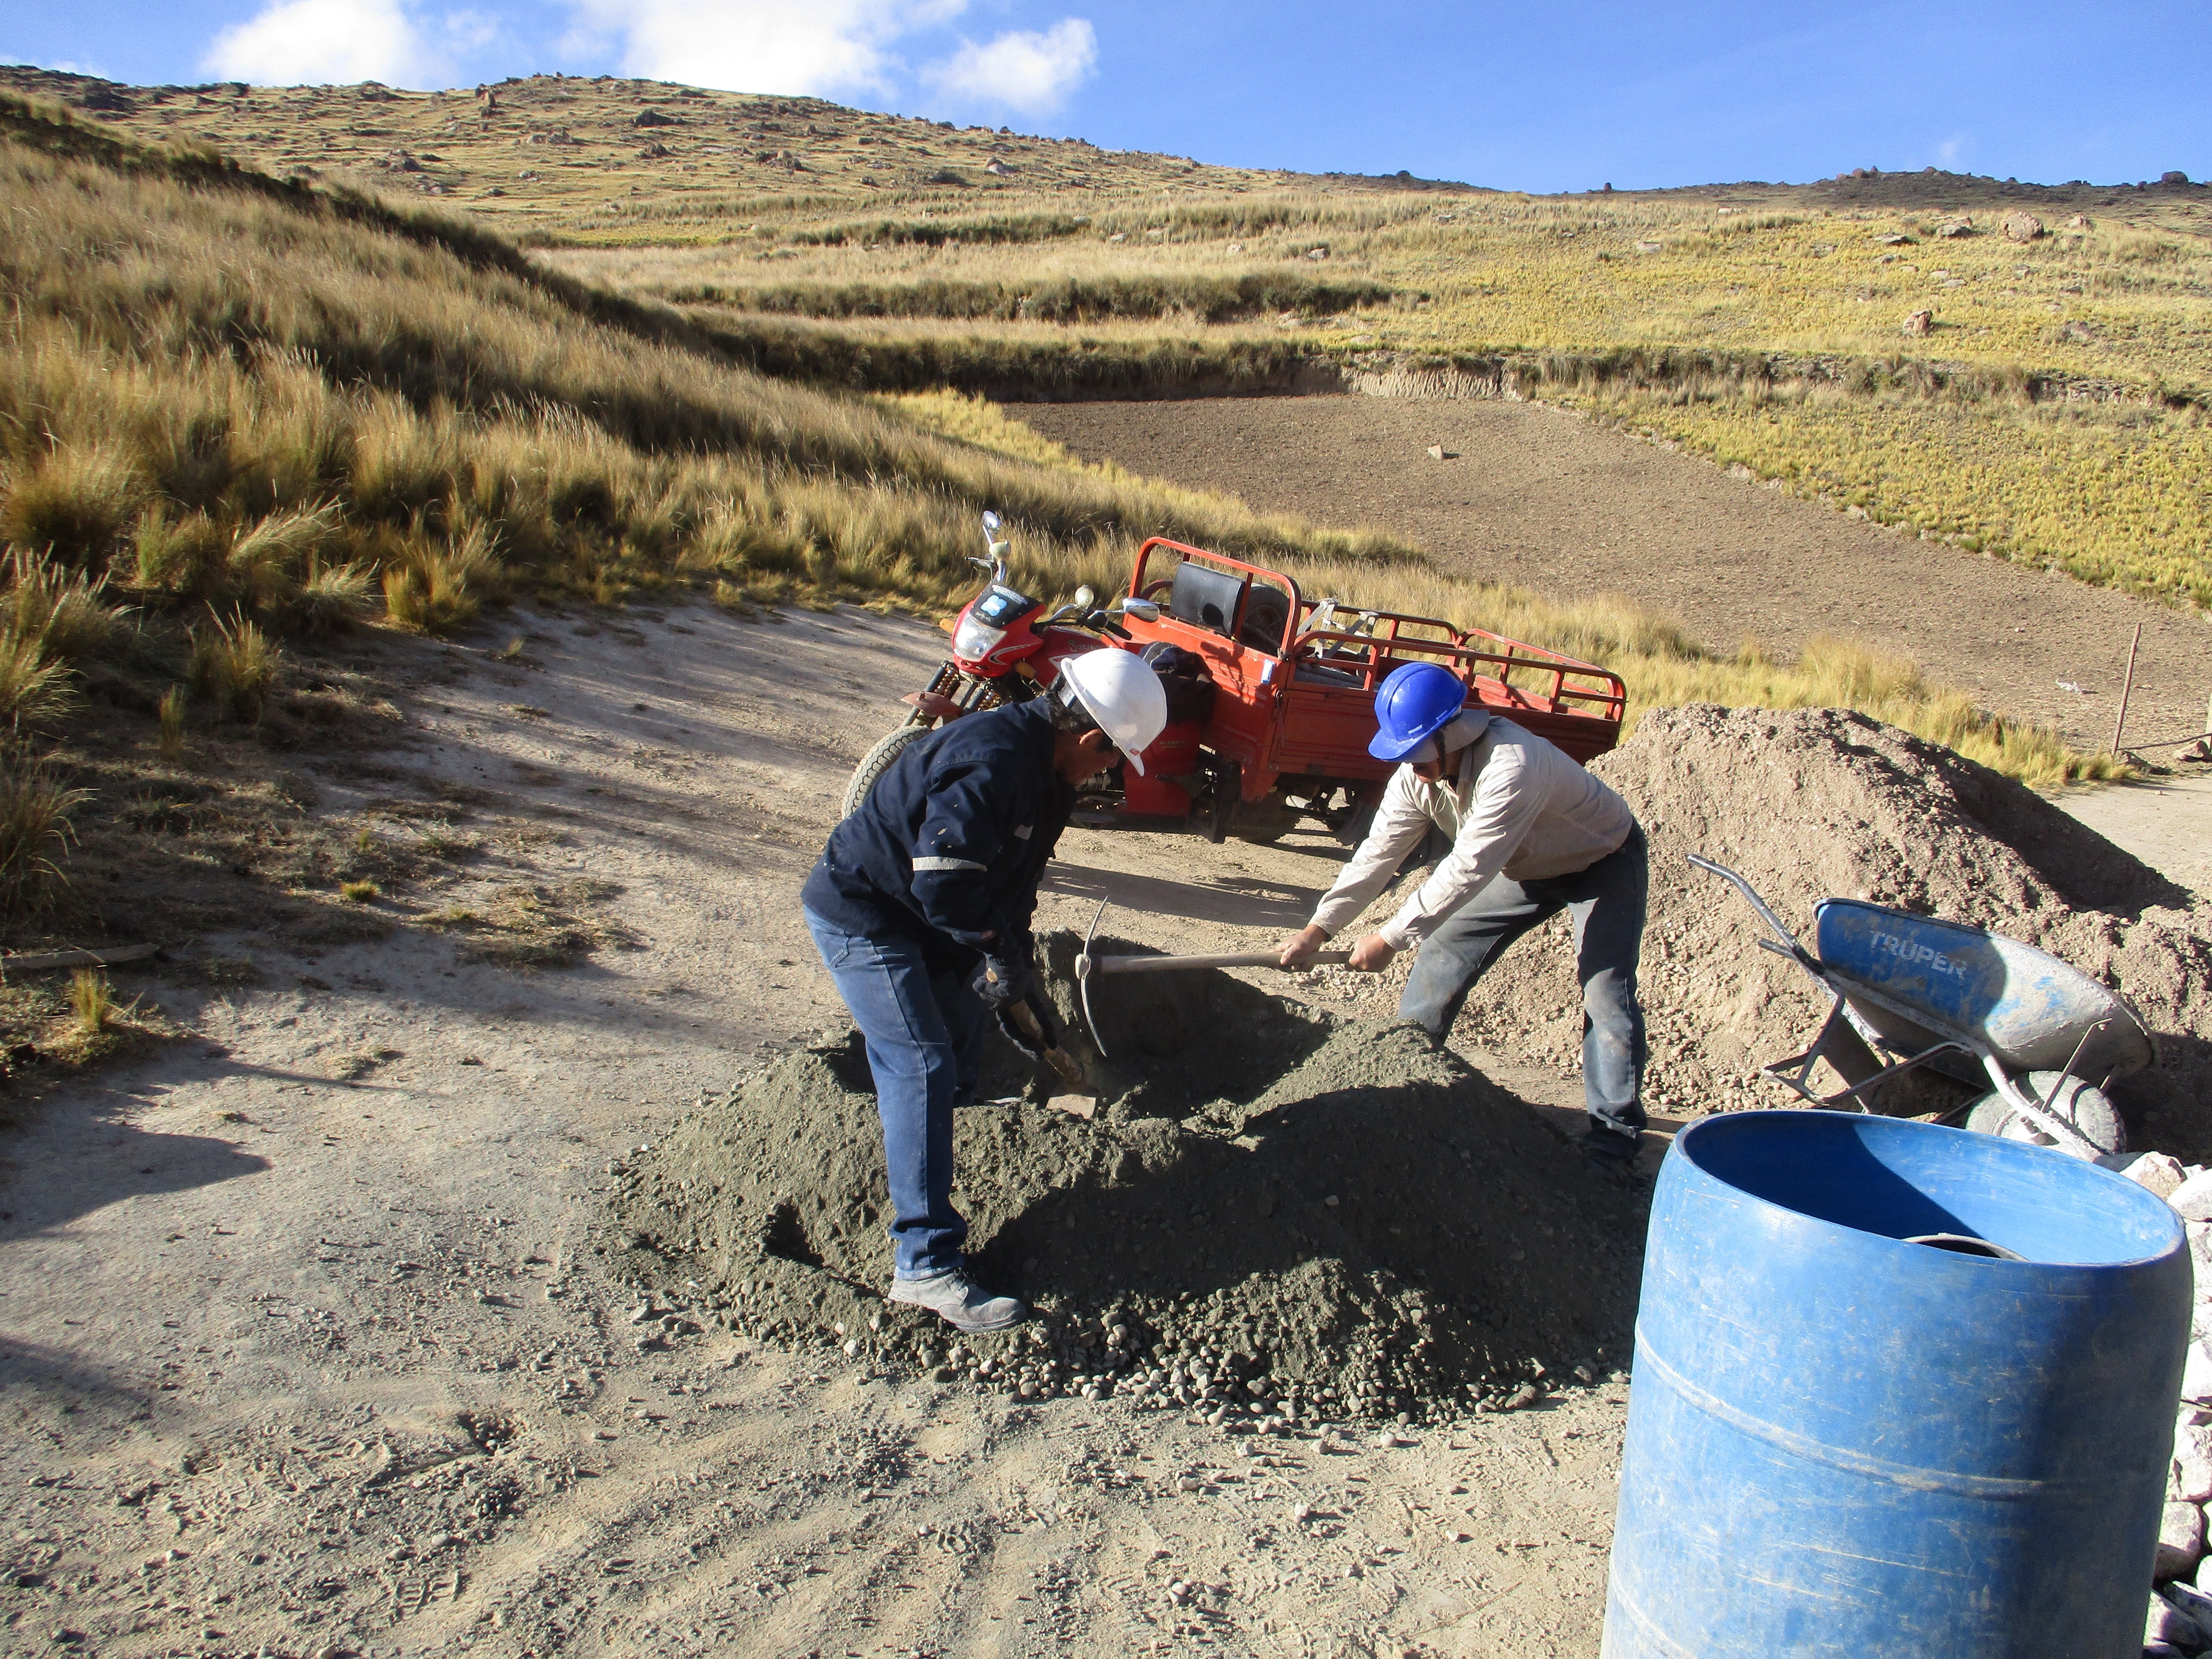
working, sand, people, adventure, soil, geology, labor